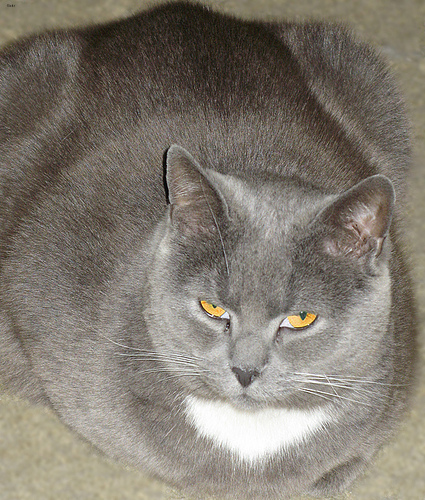
Breed: british_shorthair